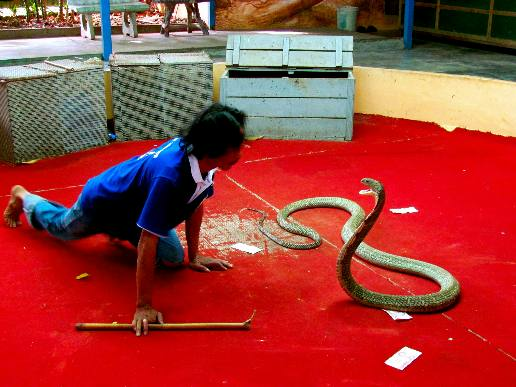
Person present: No